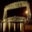
Label: bridge